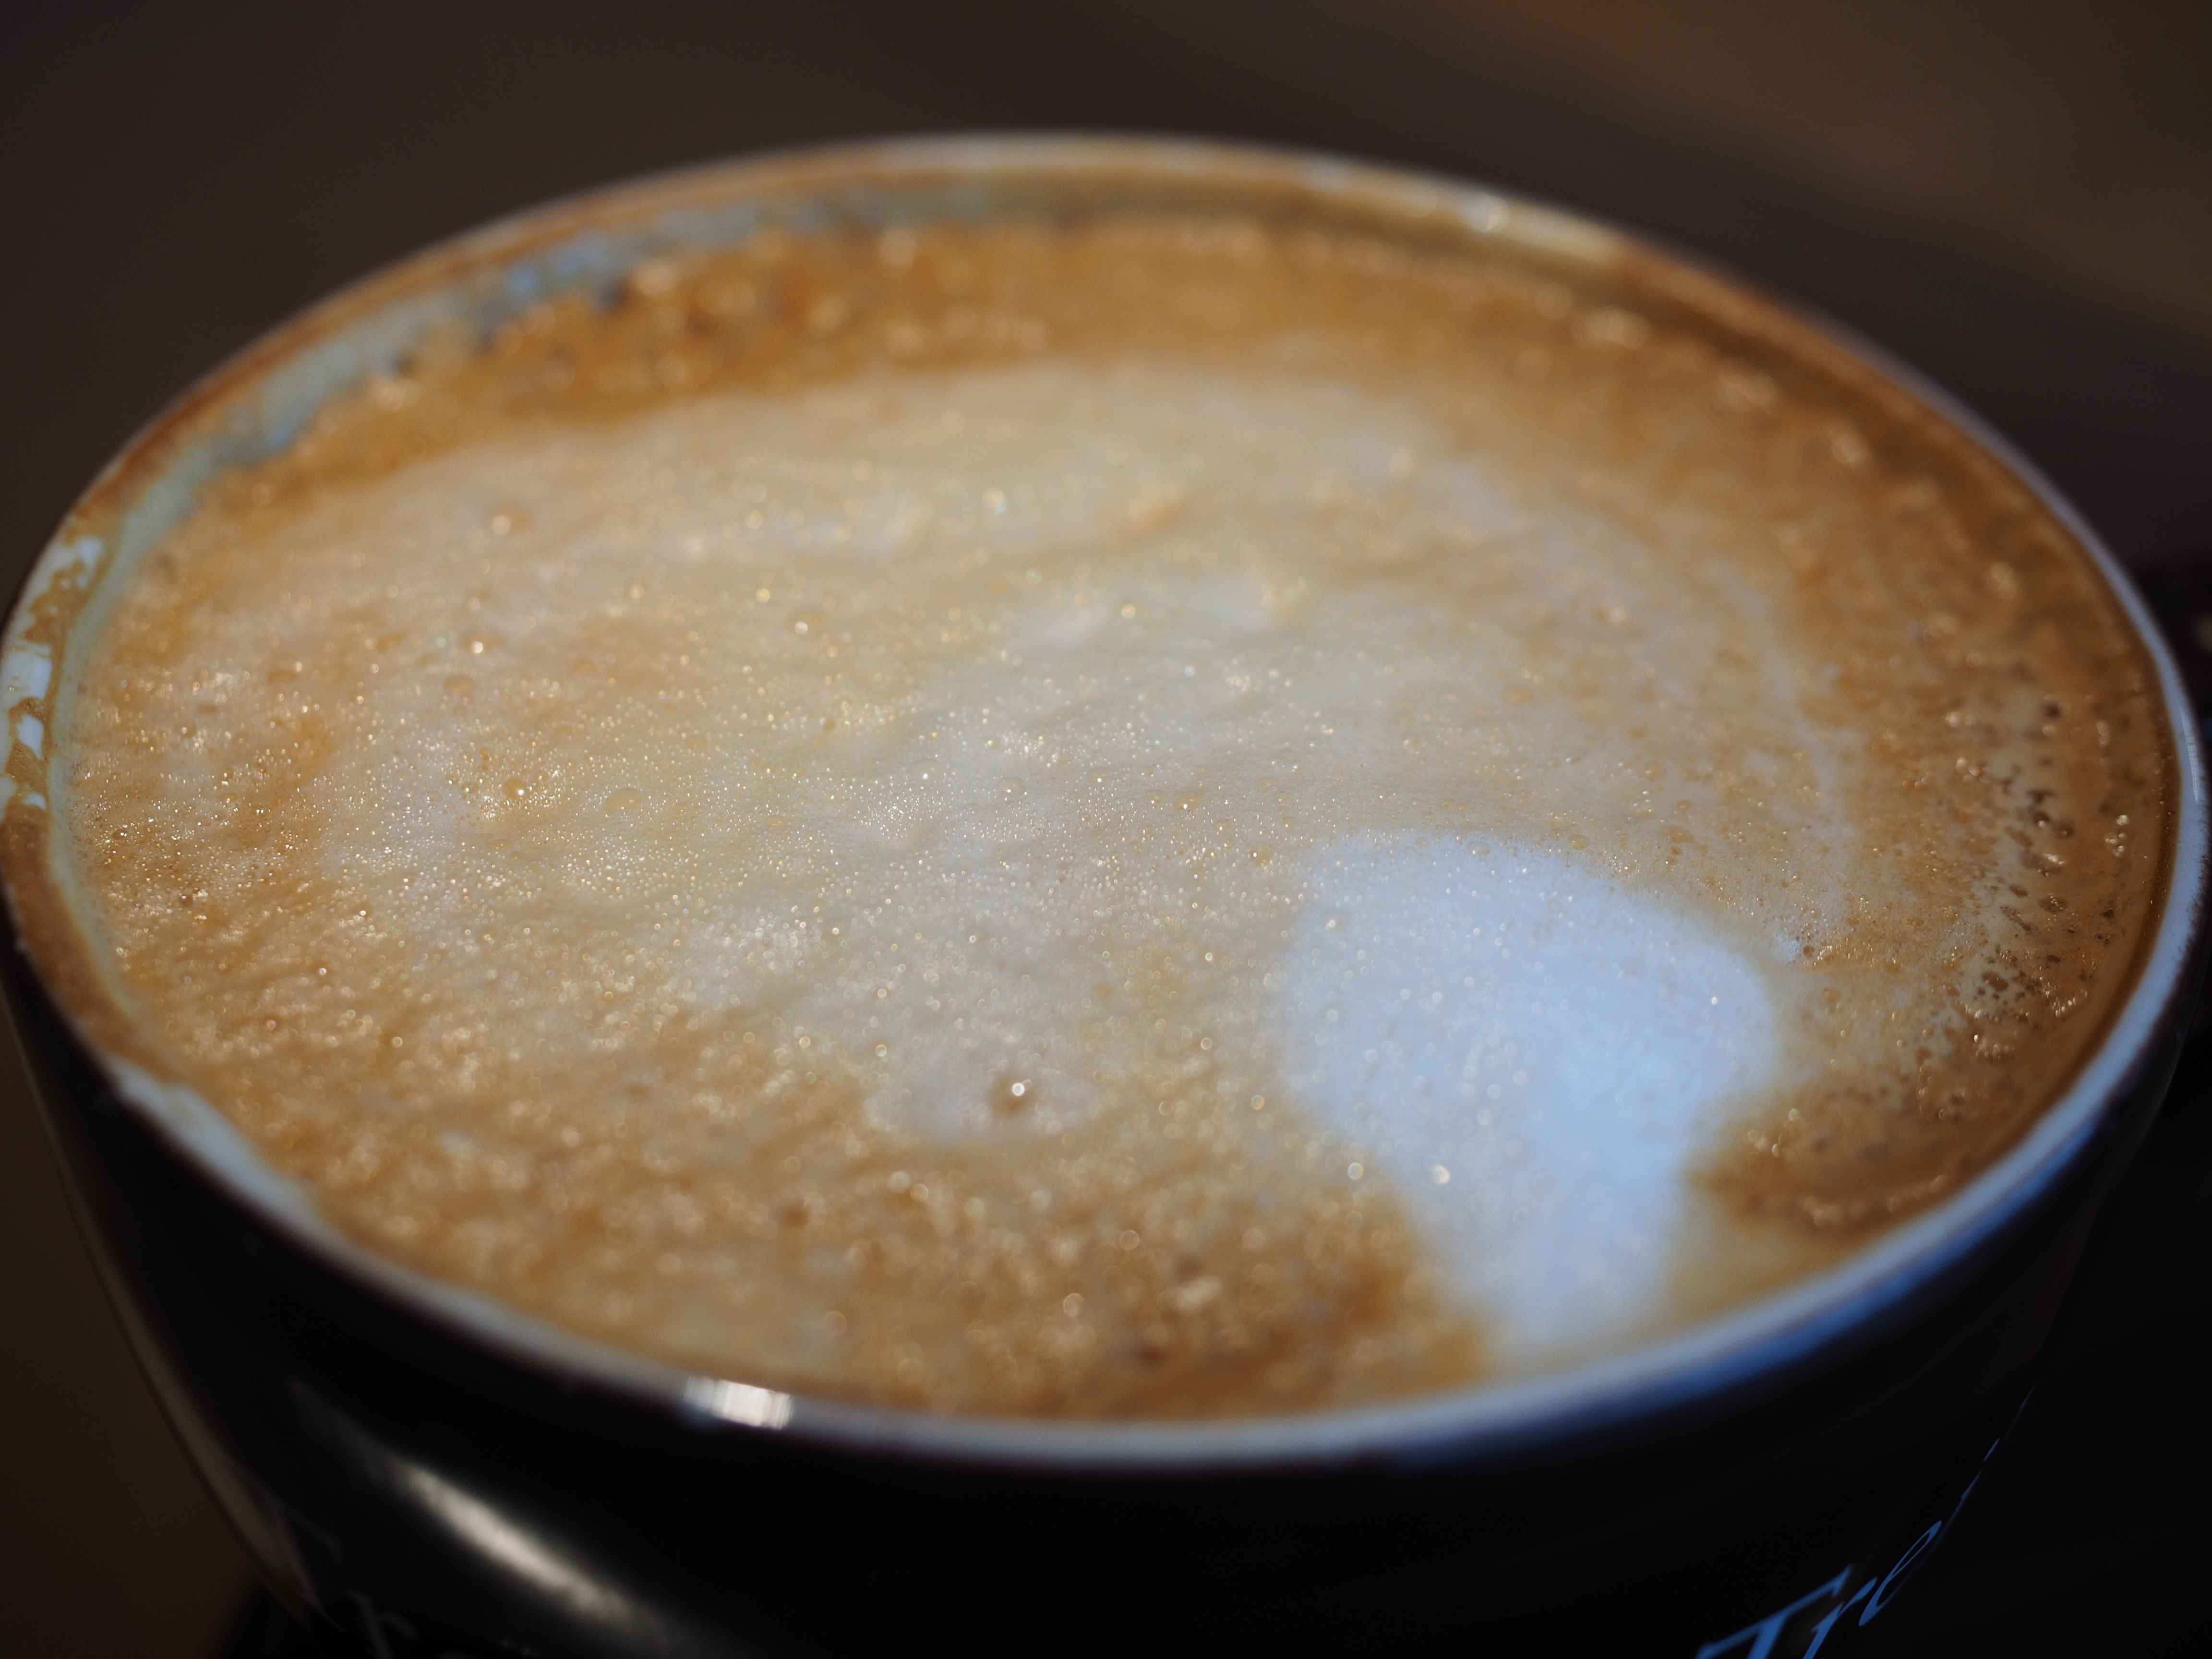
coffee, foam, cup, latte, cappuccino, dish, meal, food, drink, breakfast, dessert, cuisine, caffeine, hot, flavor, coffee drink, milchschaum, salep